Punjabi nationalism

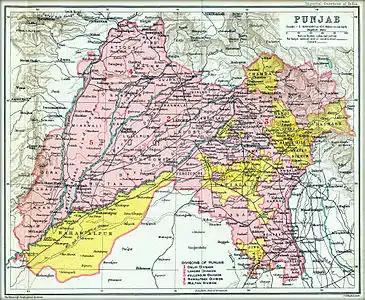
The Punjab Province of British India (1909)

In her 2022-book "Muslims under Sikh Rule in the Nineteenth Century", Dr. Robina Yasmin, a Pakistani historian who teaches at the Islamia University Bahawalpur, tries to give a balanced picture of Ranjit Singh, between the contradictory images of "a great secular ruler" and that of "an extremist Sikh who was bent upon eliminating Islam in the Punjab", Dr. Robina Yasmin's own assessment after her study being that Ranjit Singh himself was tolerant and secular and that the mistreatment of the Muslim population often ascribed to him based on dubious anecdotes in fact came from his subordinates.